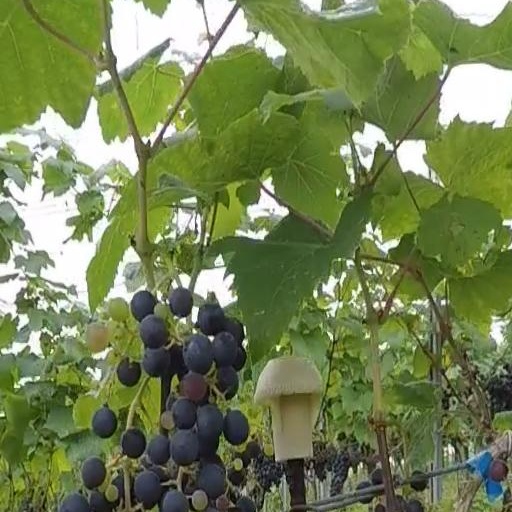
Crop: grape